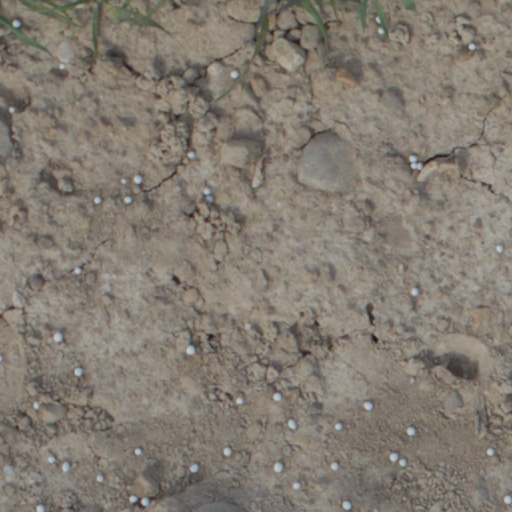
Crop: wheat